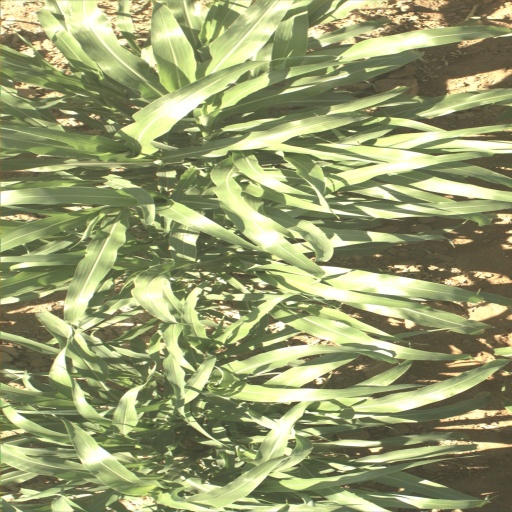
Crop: sorghum